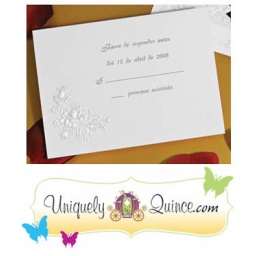
This invitation crosses the bridge from girl to princess in style.